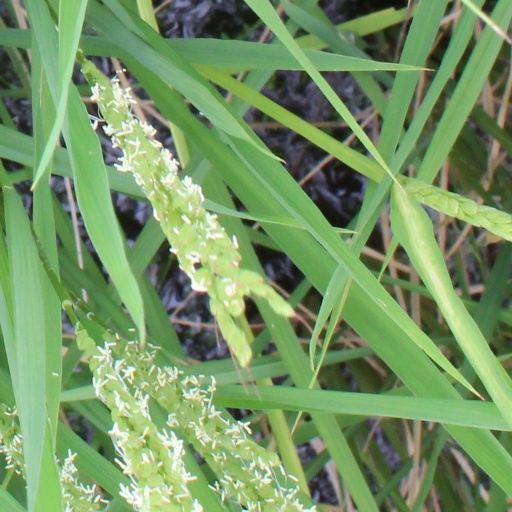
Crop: rice